Isotopes of neon

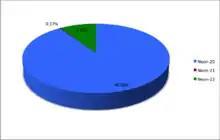
The abundances of the naturally occurring isotopes of neon

Neon (Ne) possesses three stable isotopes: , , and . In addition, 17 radioactive isotopes have been discovered, ranging from to , all short-lived. The longest-lived is with a half-life of . All others are under a minute, most under a second. The least stable is with a half-life of. See isotopes of carbon for notes about the measurement. Light radioactive neon isotopes usually decay to fluorine or oxygen, while heavier ones decay to sodium.